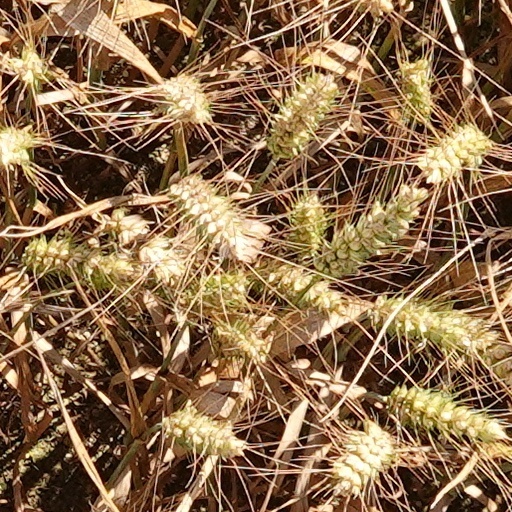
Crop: wheat